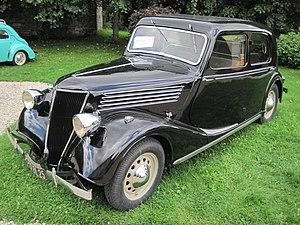
Renault Primaquatre de 1937
La Primaquatre est une automobile fabriquée par Renault juste avant la Seconde Guerre mondiale.